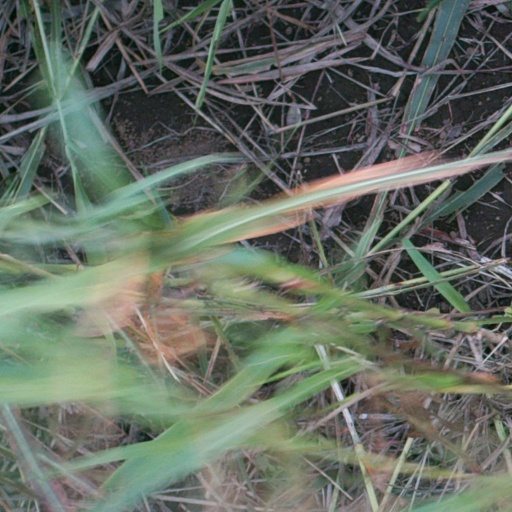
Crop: sorghum